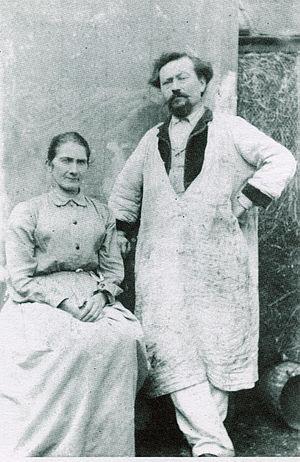
Louis Carbonnel est un peintre français, marqué par le mouvement impressionniste, qui a vécu dans le pays seurrois.